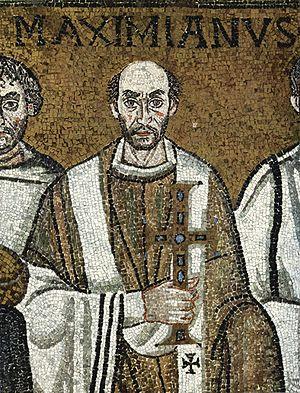
Maximien de Ravenne est un évêque de Ravenne du VIᵉ siècle.